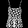
Label: T - shirt / top